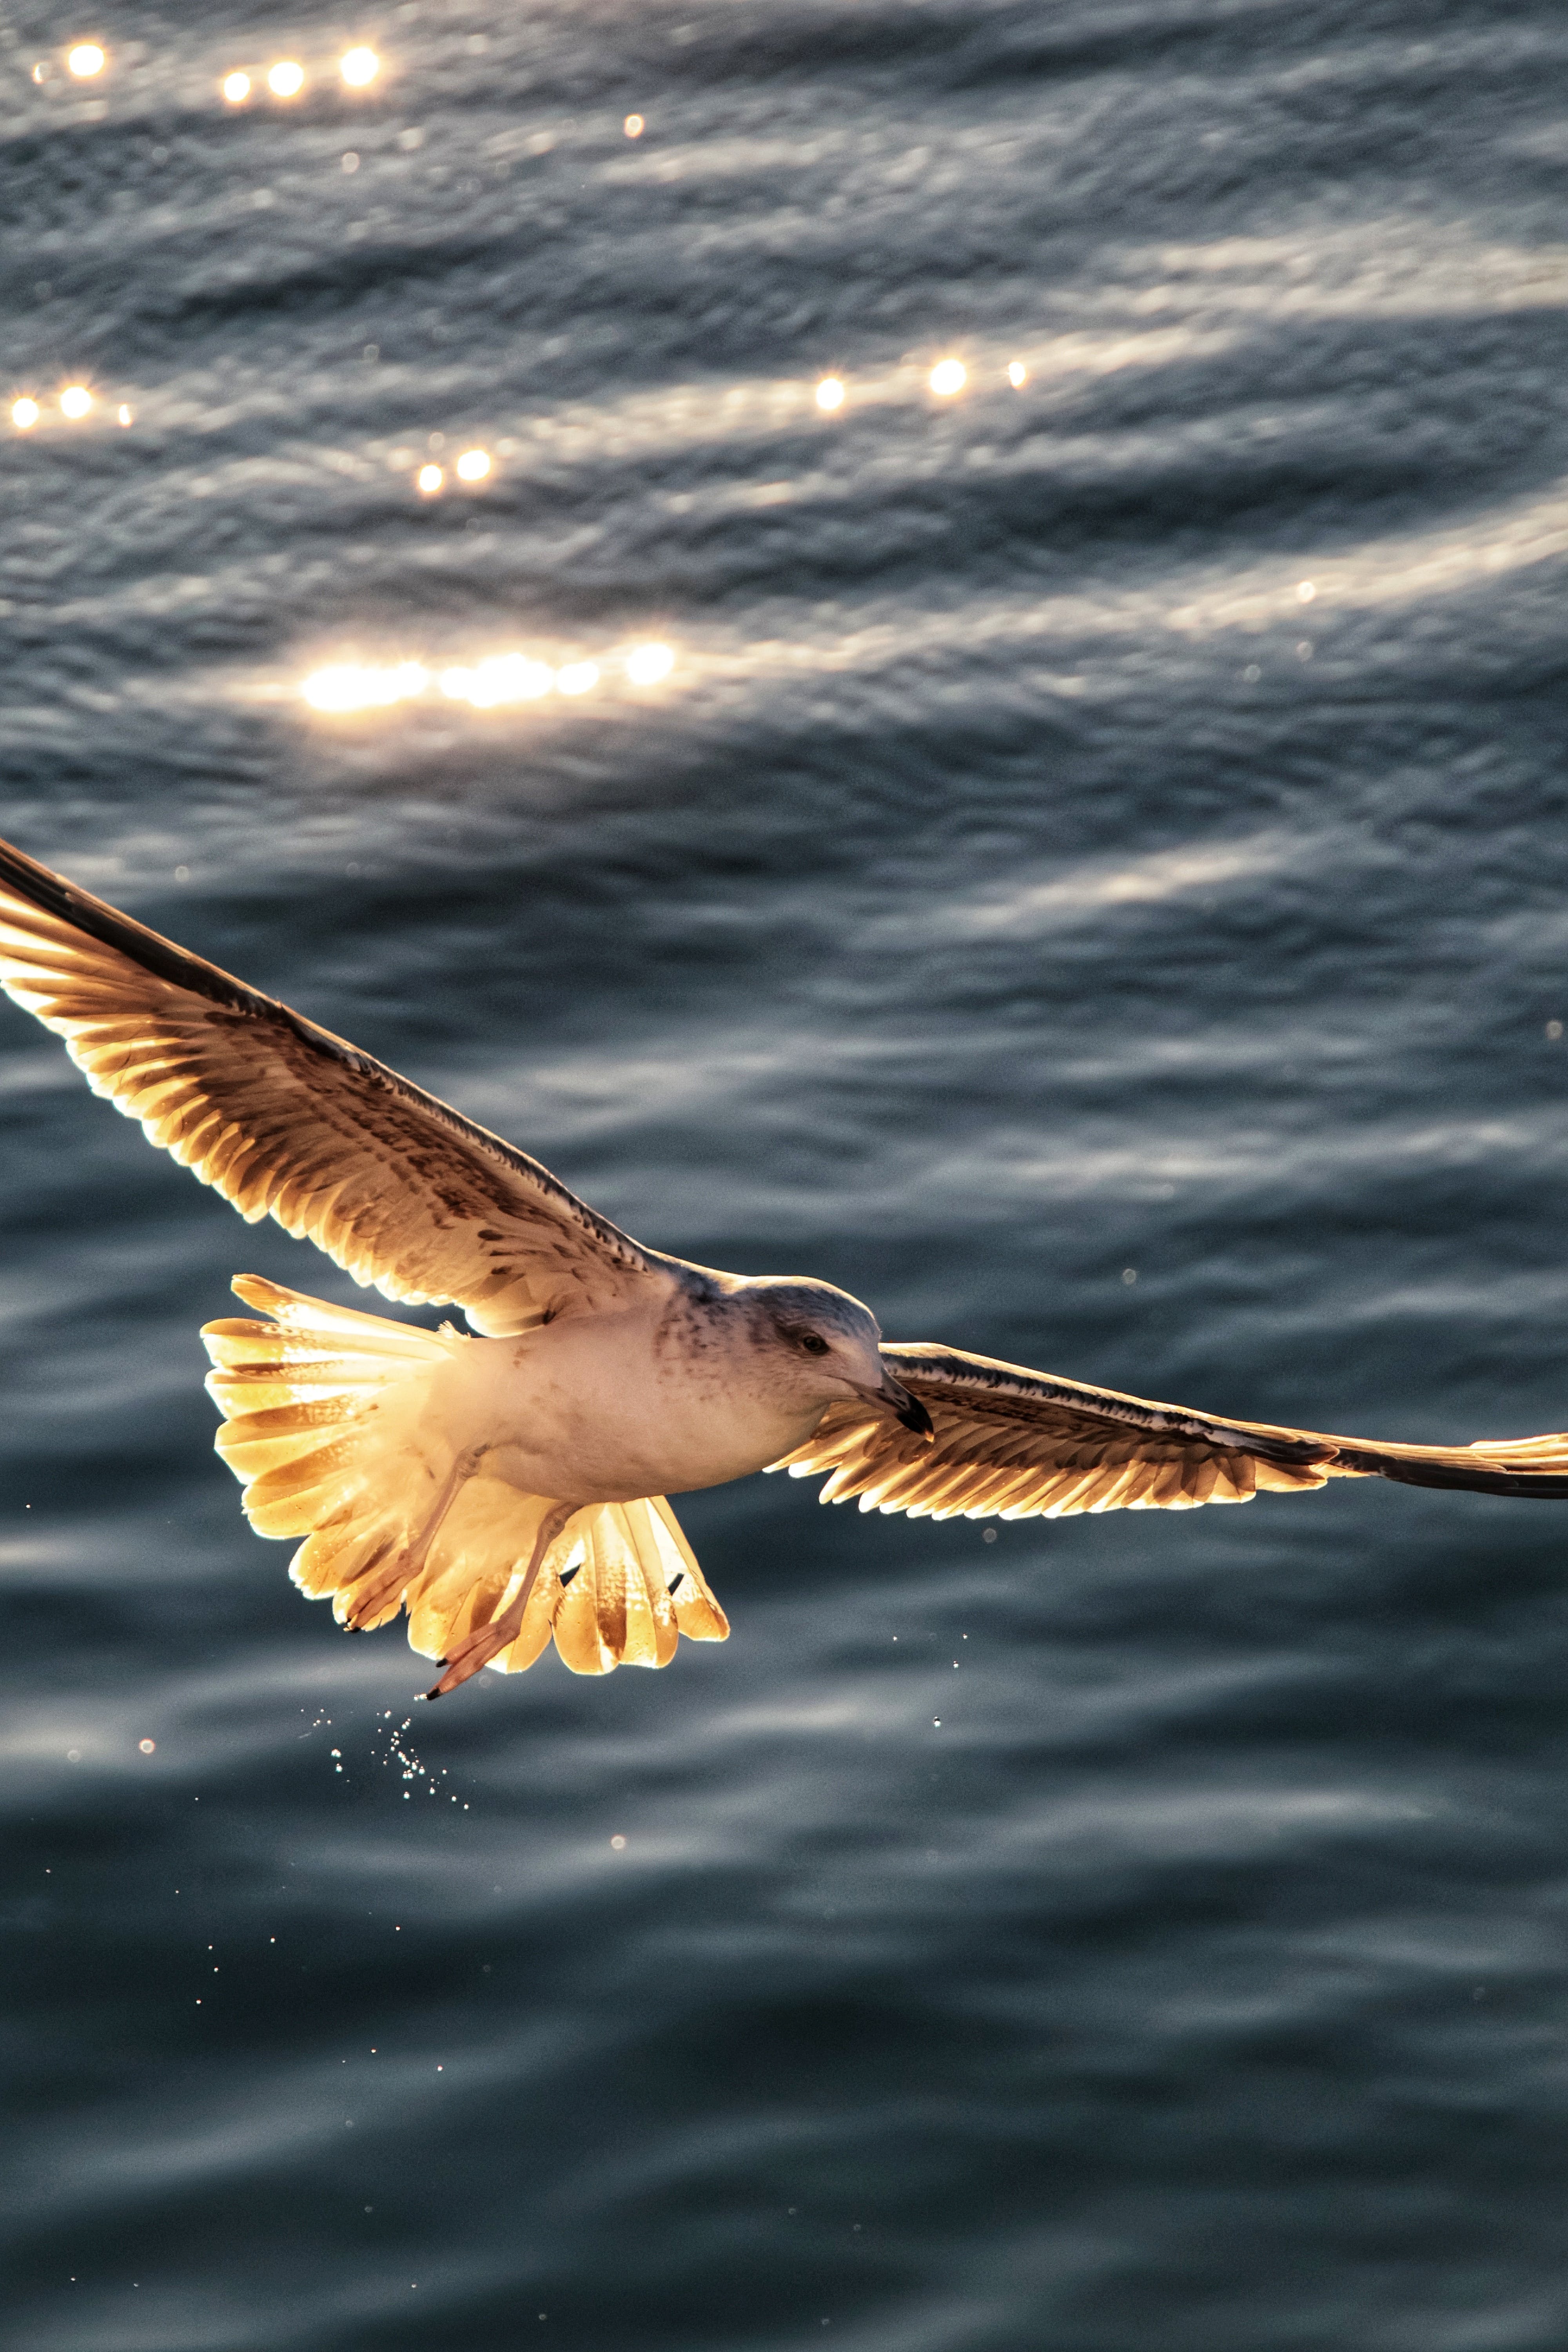
bird, water, beak, body of water, wood, liquid, feather, sky, lake, wing, seabird, tail, gull, water bird, wind wave, horizon, ocean, wave, charadriiformes, wildlife, evening, macro photography, reflection, dusk, pelecaniformes, flight, fin, sunset, accipitriformes, sea, shorebird, eagle, rock, great black backed gull